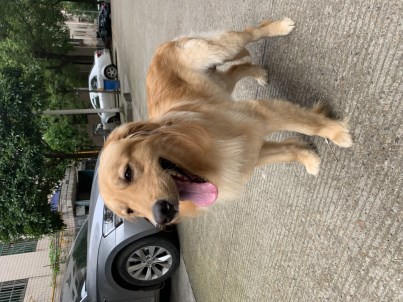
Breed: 5355-n000126-golden_retriever